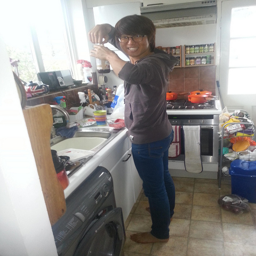
A person standing over a sink in a kitchen.
In a small kitchen, a young man holds a bottle.
A male standing at the kitchen sink, holding a bottle
An Asian man stands in front of the sink of a messy kitchen and smiles.
an image of a guy in the kitchen opening a can